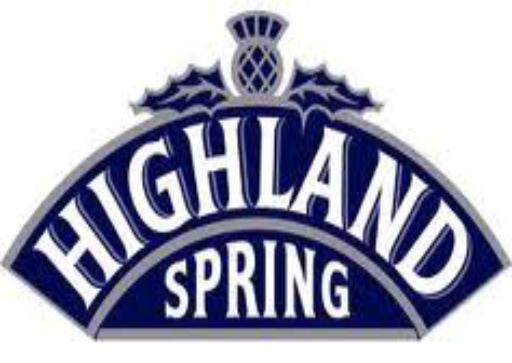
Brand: Highland Spring
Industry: Food